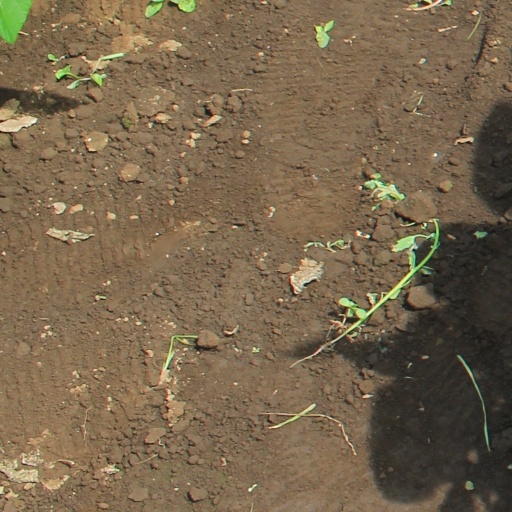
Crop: soybean